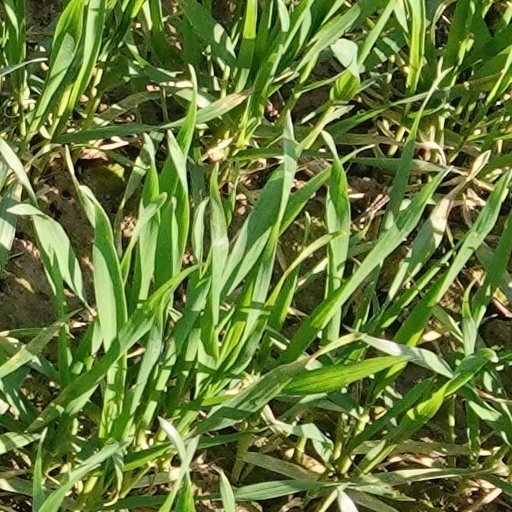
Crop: wheat